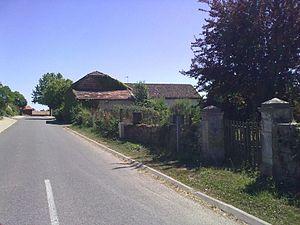
Beyries le 18 juillet 2010, France.